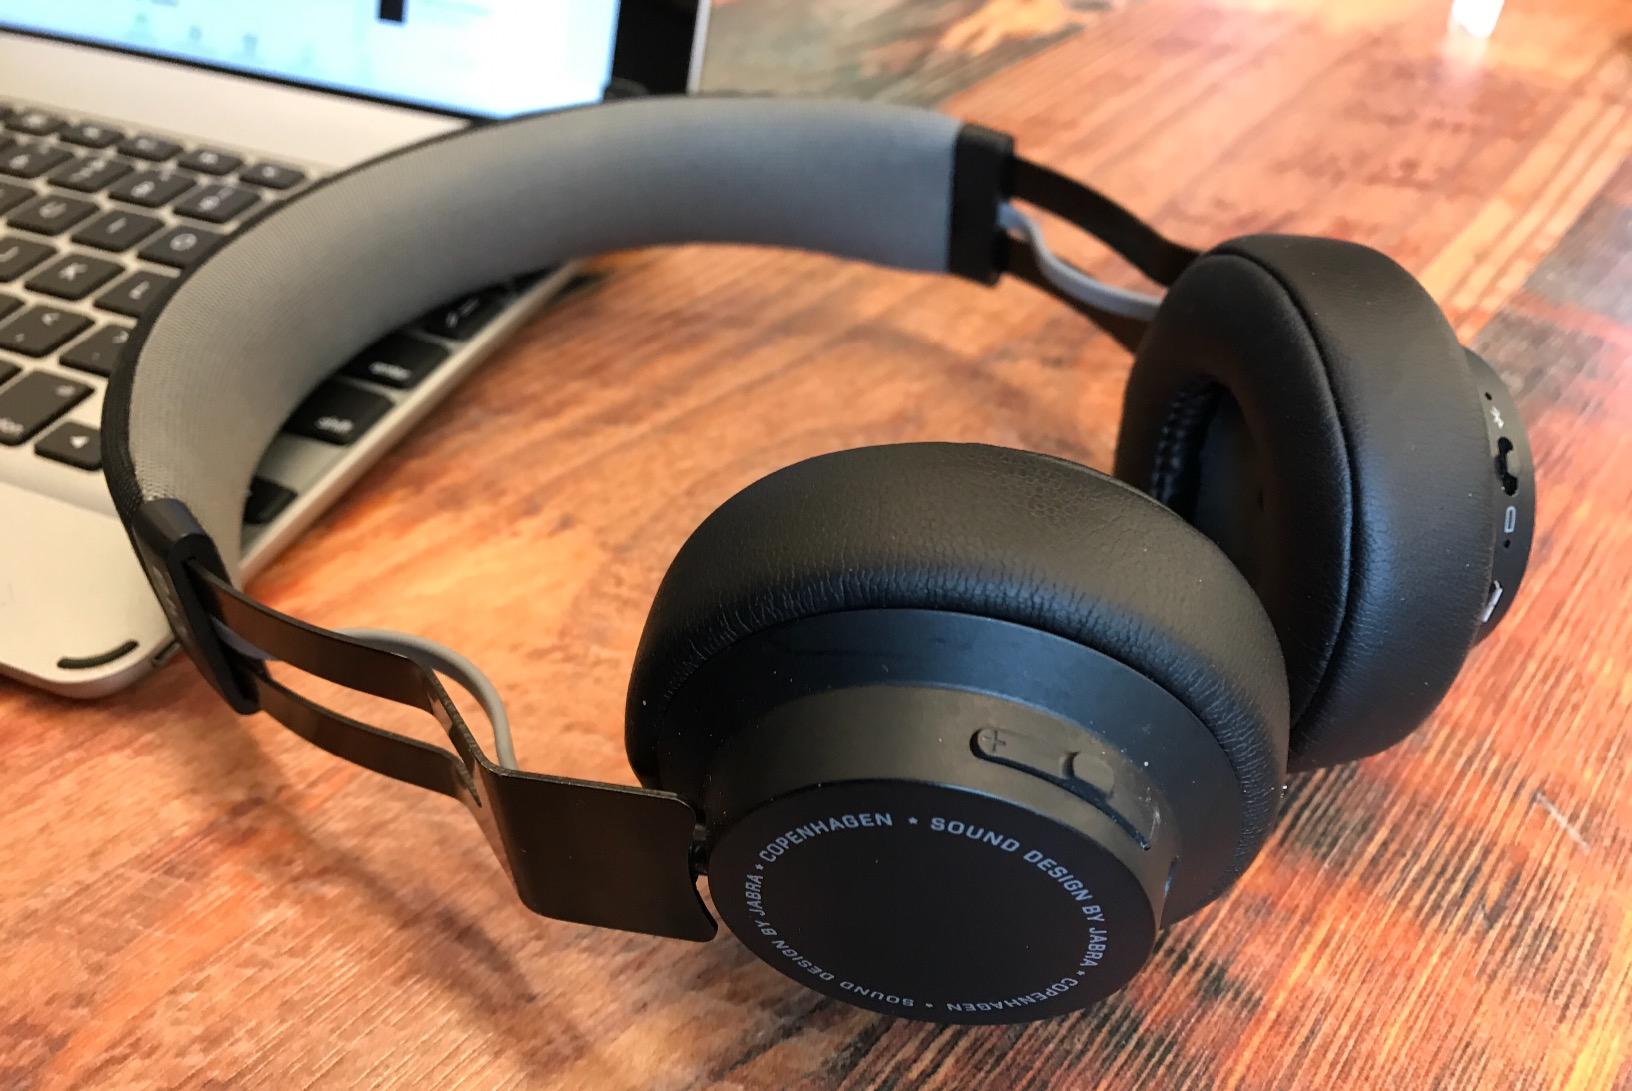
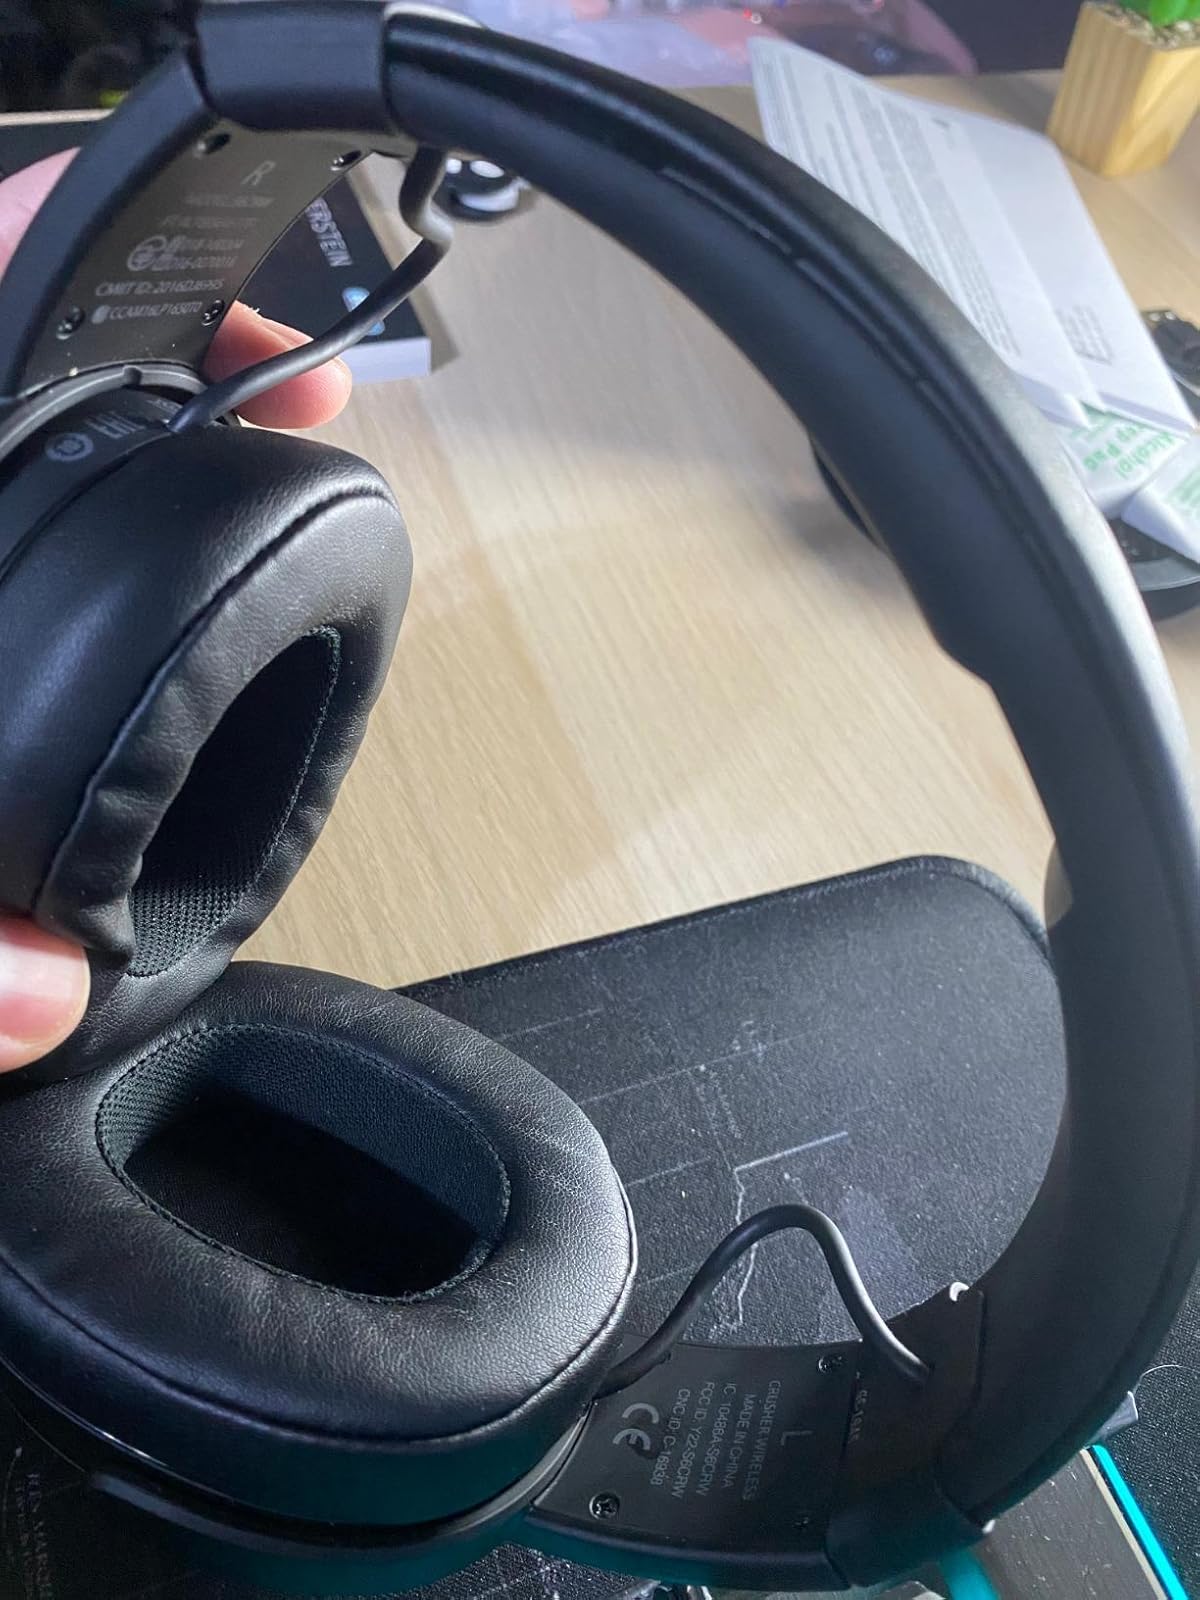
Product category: headphones
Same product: no